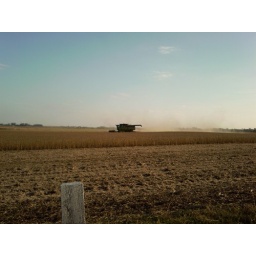
The combine in the field across the road from my house.